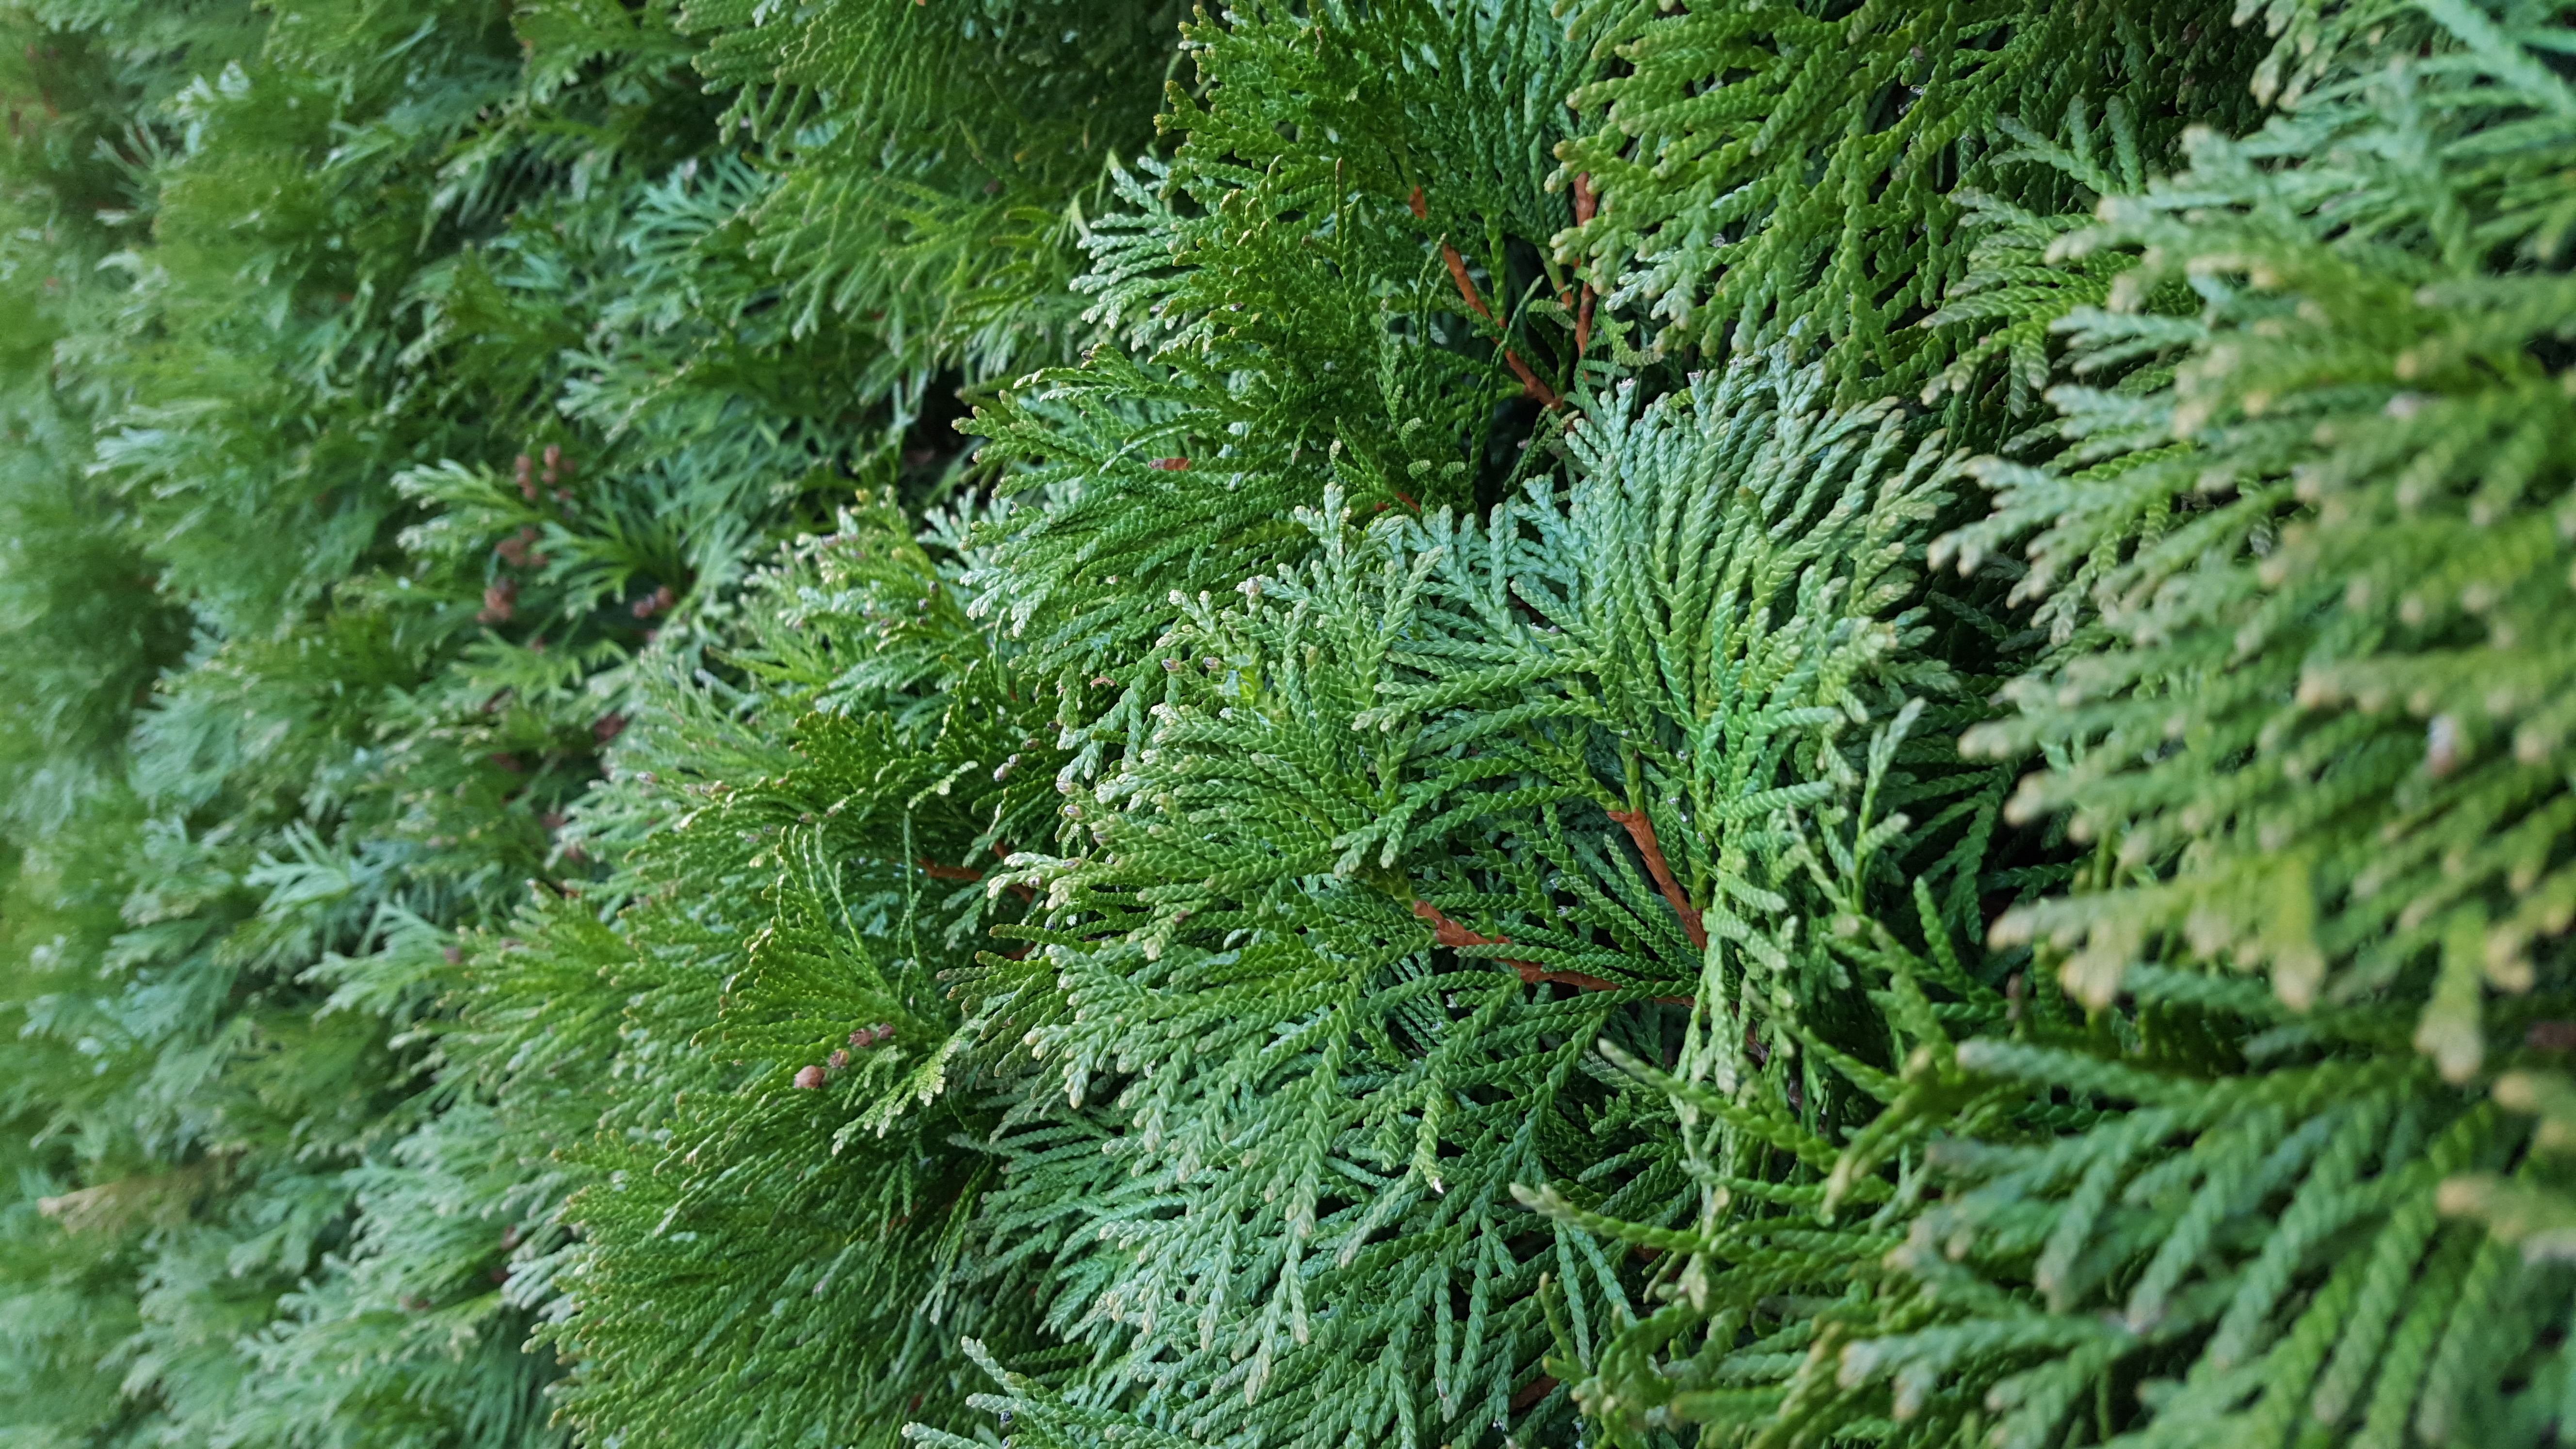
tree, branch, plant, flower, bush, green, evergreen, botany, garden, fir, conifer, spruce, shrub, needles, larch, ecosystem, hedge, biome, pine family, woody plant, temperate coniferous forest, land plant, ferns and horsetails, southernwood